Behind the Haystacks

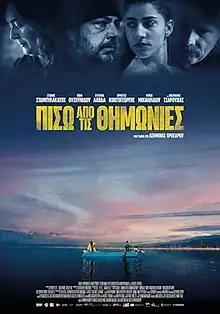
Theatrical release poster

Behind the Haystacks is a 2022 drama film written and directed by Asimina Proedrou in her directorial debut. The film tells the story of a middle-aged fisherman who, faced with mounting debt, begins to smuggle refugees across a lake on Greece's northern border. It had its premiere at the 63rd Thessaloniki International Film Festival in 'Meet the Neighbours Competition' section on 11 November 2022.